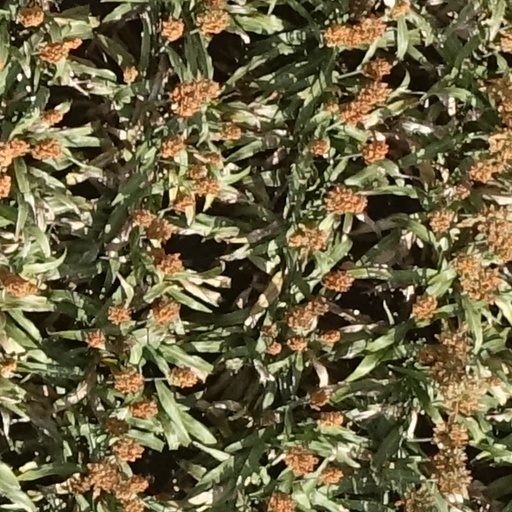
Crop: sorghum